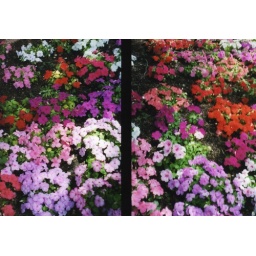
Endless bed of lovely flowers around my university.